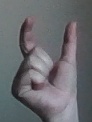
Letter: nun